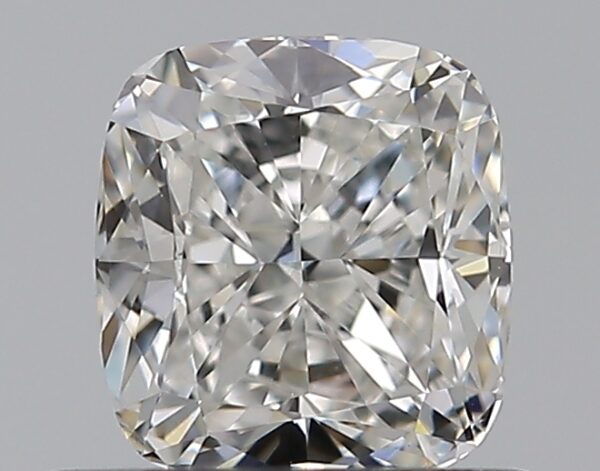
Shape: cushion
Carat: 0.55
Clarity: VS1
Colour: G
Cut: EX
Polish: EX
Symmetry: VG
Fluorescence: N
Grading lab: GIA
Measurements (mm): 4.82 x 4.44 x 3